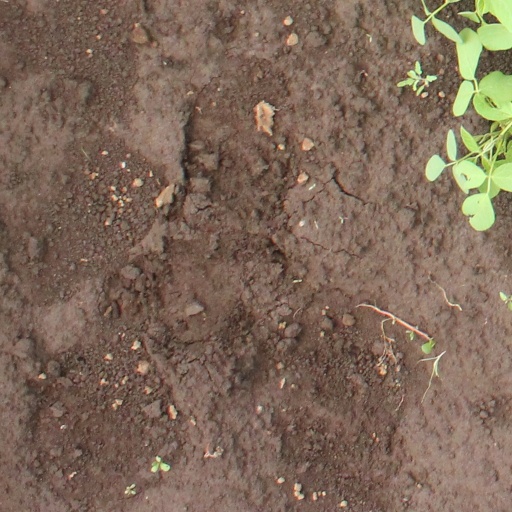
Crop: soybean